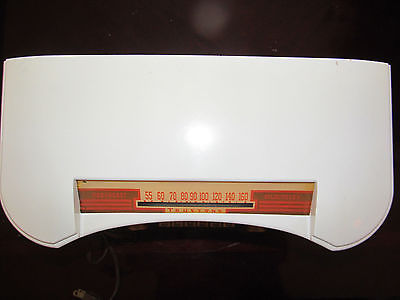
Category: table